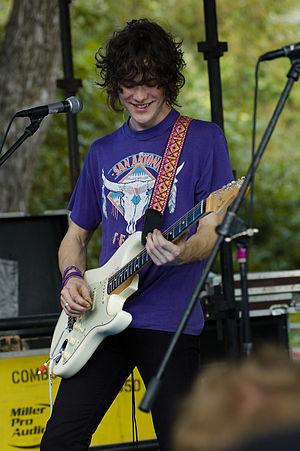
Andrew VanWyngarden lors d'un concert avec son groupe MGMT en 2007 à Austin dans le Texas.
Andrew VanWyngarden, né le 1ᵉʳ février 1983 à Memphis, est un guitariste, chanteur, compositeur et batteur américain, membre fondateur du groupe MGMT.